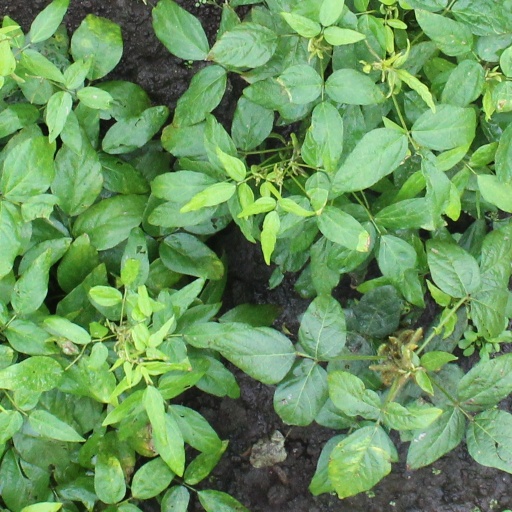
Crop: soybean